Inga Thorsson

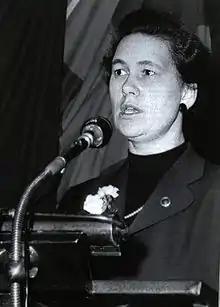
Inga Thorsson delivers a speech during International Women's Day in March 1958

Inga Margarethe Thorsson, née "Sjöbäck" (3 July 1915 – 15 January 1994) was a Swedish politician (Social Democrat). Thorsson held various significant roles throughout her career in both national and international spheres. She served as the secretary and later the chairperson of Social Democratic Women in Sweden, and held leadership positions in social welfare and foreign affairs. Thorsson was the Swedish ambassador to Israel from 1964 to 1966 and later directed the Social Development Division at the UN Centre for Social Development and Humanitarian Affairs. She also chaired multiple Swedish committees, including those related to health, environmental issues, and disarmament. Thorsson represented Sweden in the United Nations General Assembly and served as a delegate to several UN bodies, playing a key role in international disarmament and development initiatives. Her international influence extended to leadership roles in various UN committees and peace organizations, emphasizing her commitment to disarmament and global peace efforts.